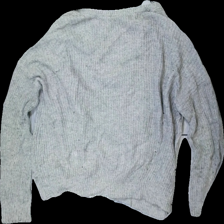
View: back
Type: Cardigan
Category: Ladies
Brand: Logg (H&M)
Colors: Grey
Material: 59% Cotton 41% Nylon
Cut: Regular
Size: L
Season: All
Stains: Minor
Damage: stain
Damage location: middle right
Price range: <50
Recommended usage: Export
Description: grey knitted cardigan